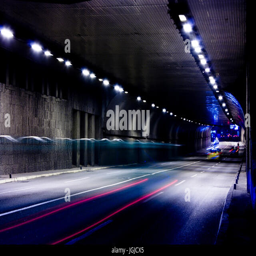
night traffic on city streets .